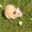
Label: hamster